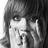
Emotion: surprise